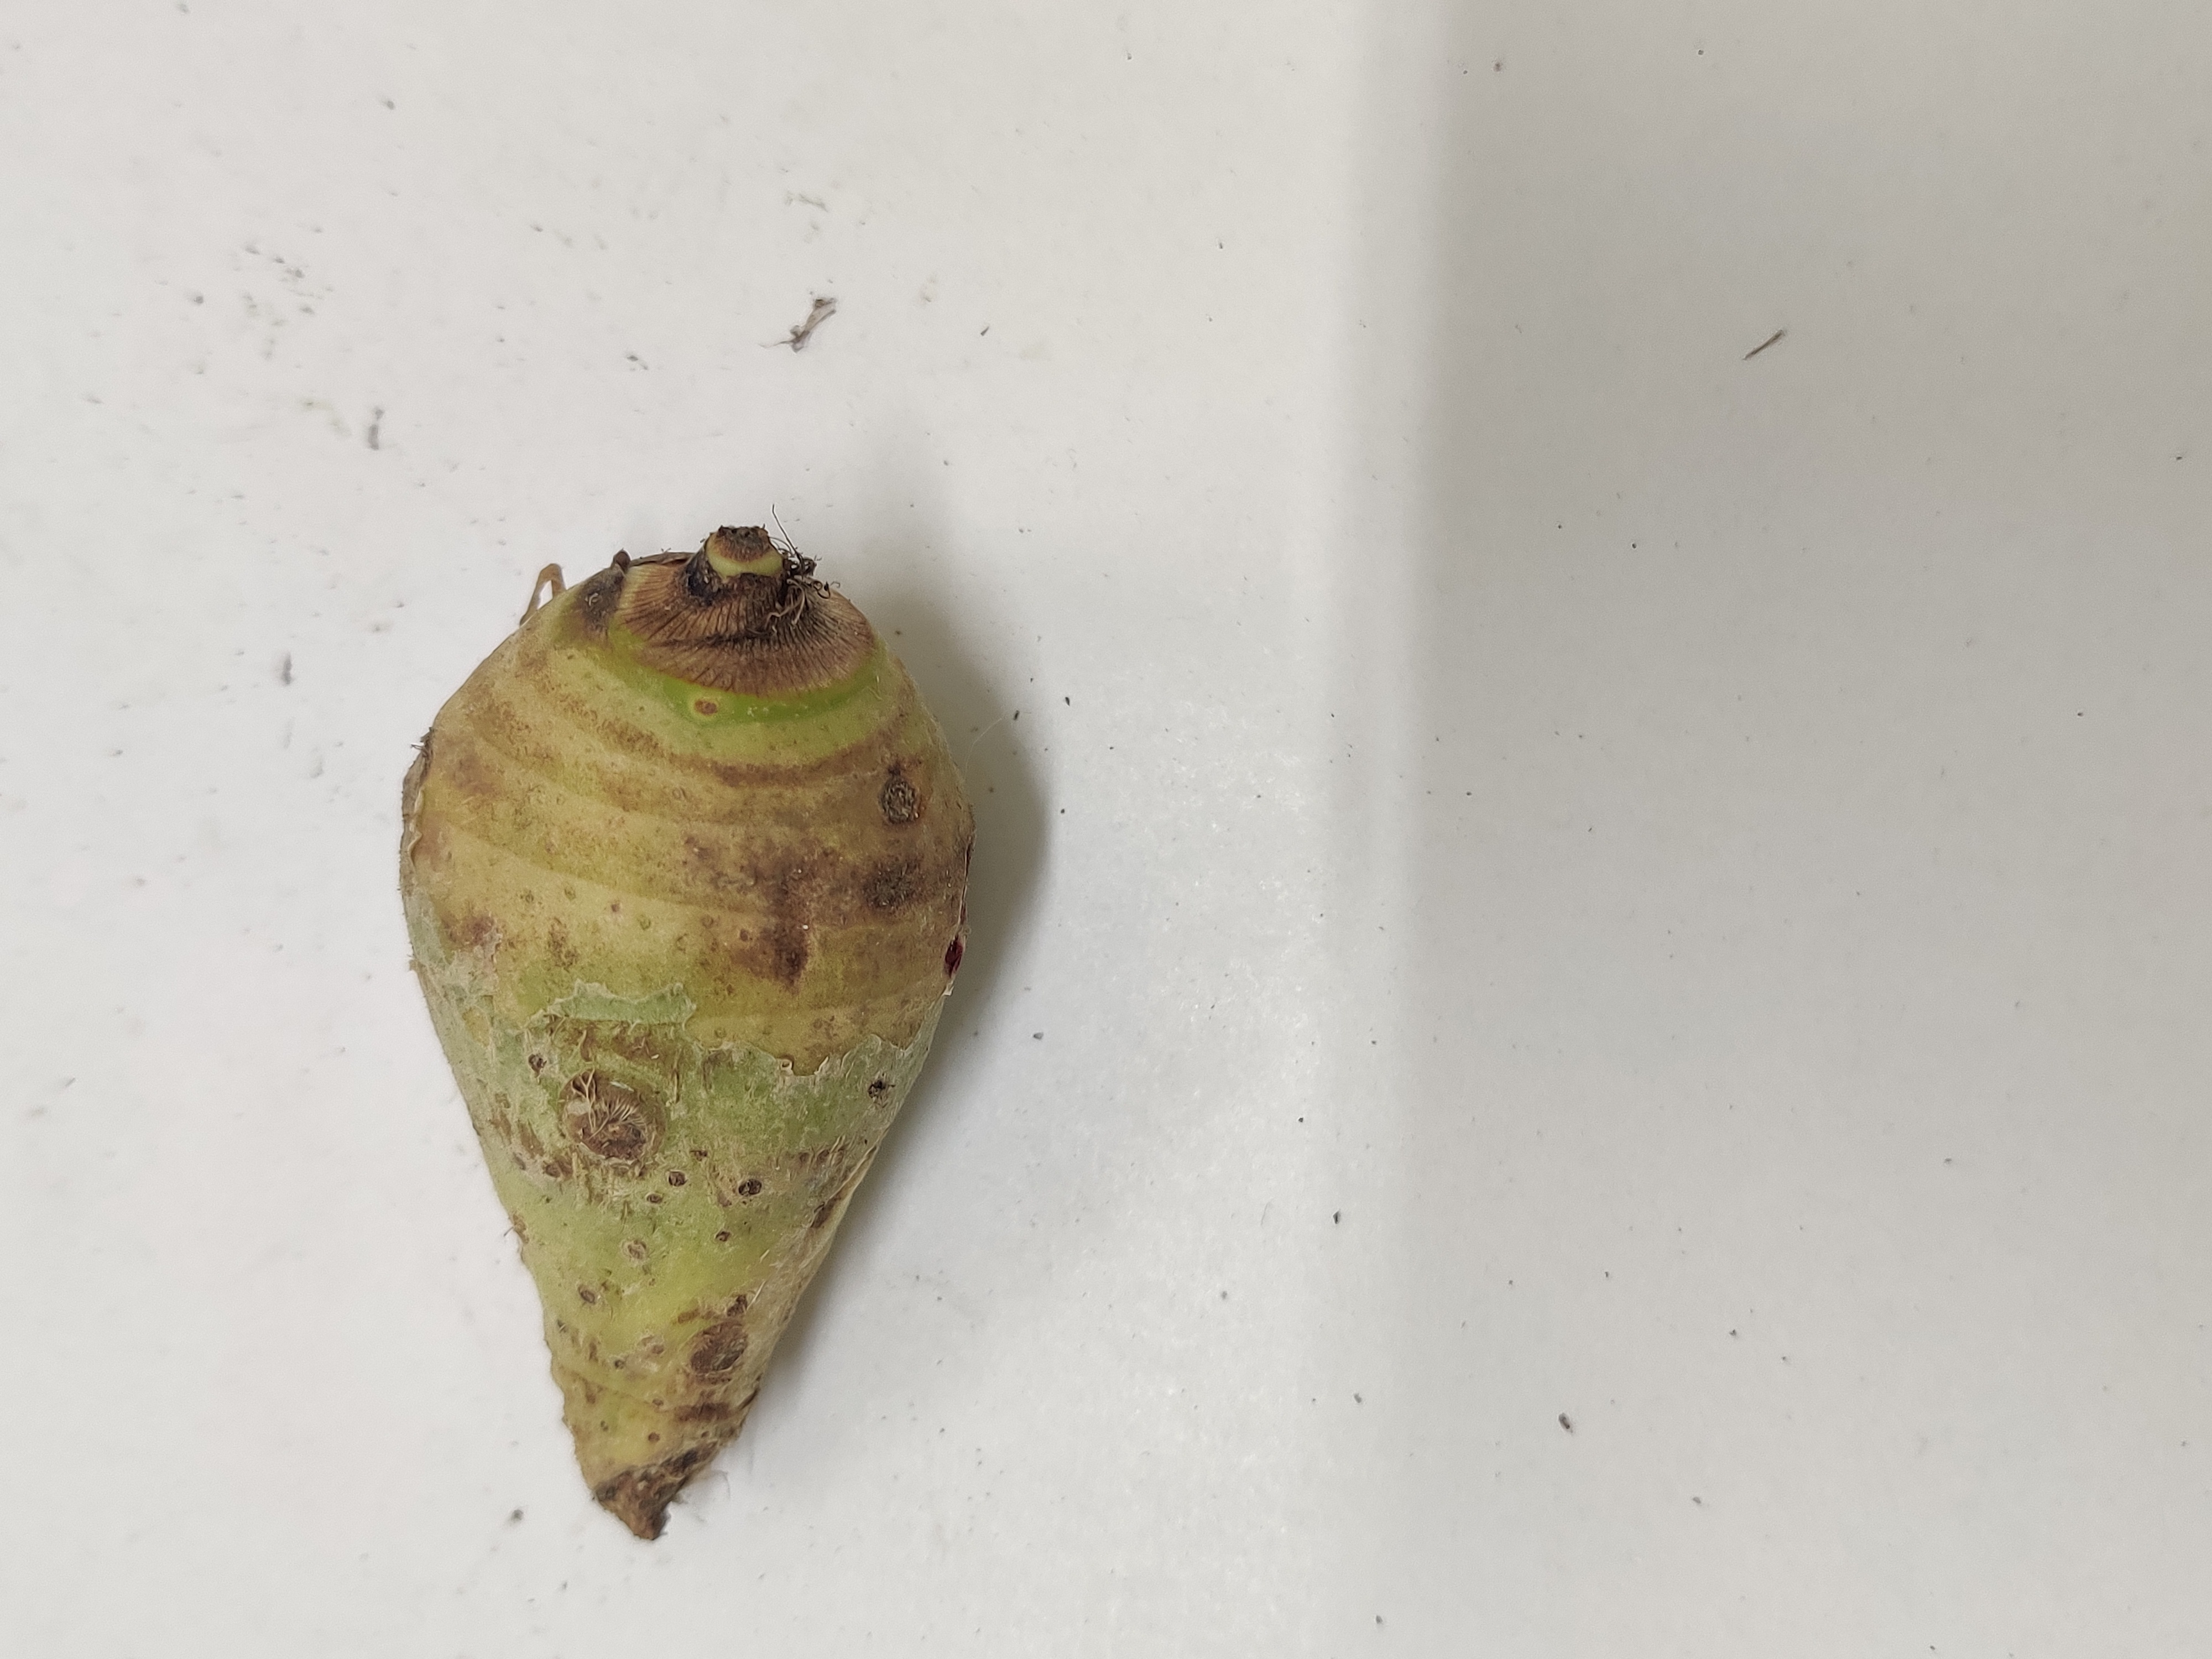
Crop: Taro root
Condition: Severely Damaged